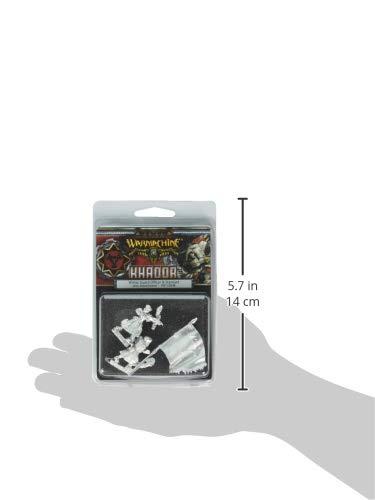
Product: Privateer Press Khador - Winter Guard Unit Attachment Model Kit
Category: Toys & Games | Hobbies | Models & Model Kits | Model Kits | Figure Kits
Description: Great Condition.
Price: $13.39